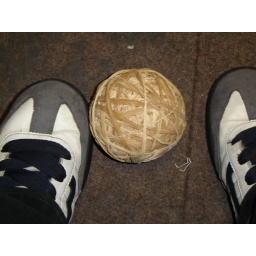
This is a ball that I made in work out of two big bags of elastic bands. Ah, boredom!